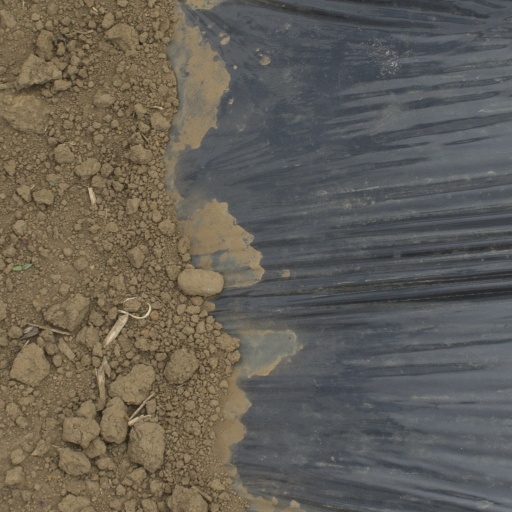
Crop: Jerusalem artichoke